Ōme Line

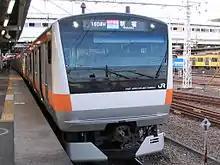
A Shinjuku-bound "Holiday Rapid Okutama" (E233 series EMU) at Haijima Station

Local trains stop at all stations. However, they rarely run along the entire Ōme Line, with services splitting at Ōme Station.